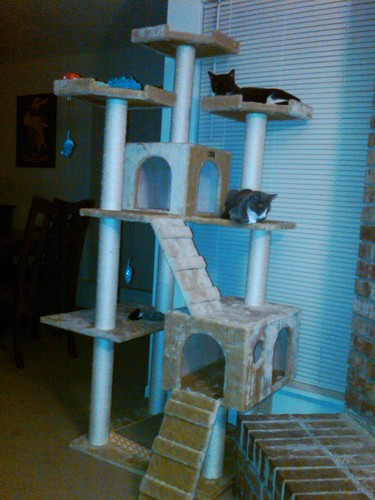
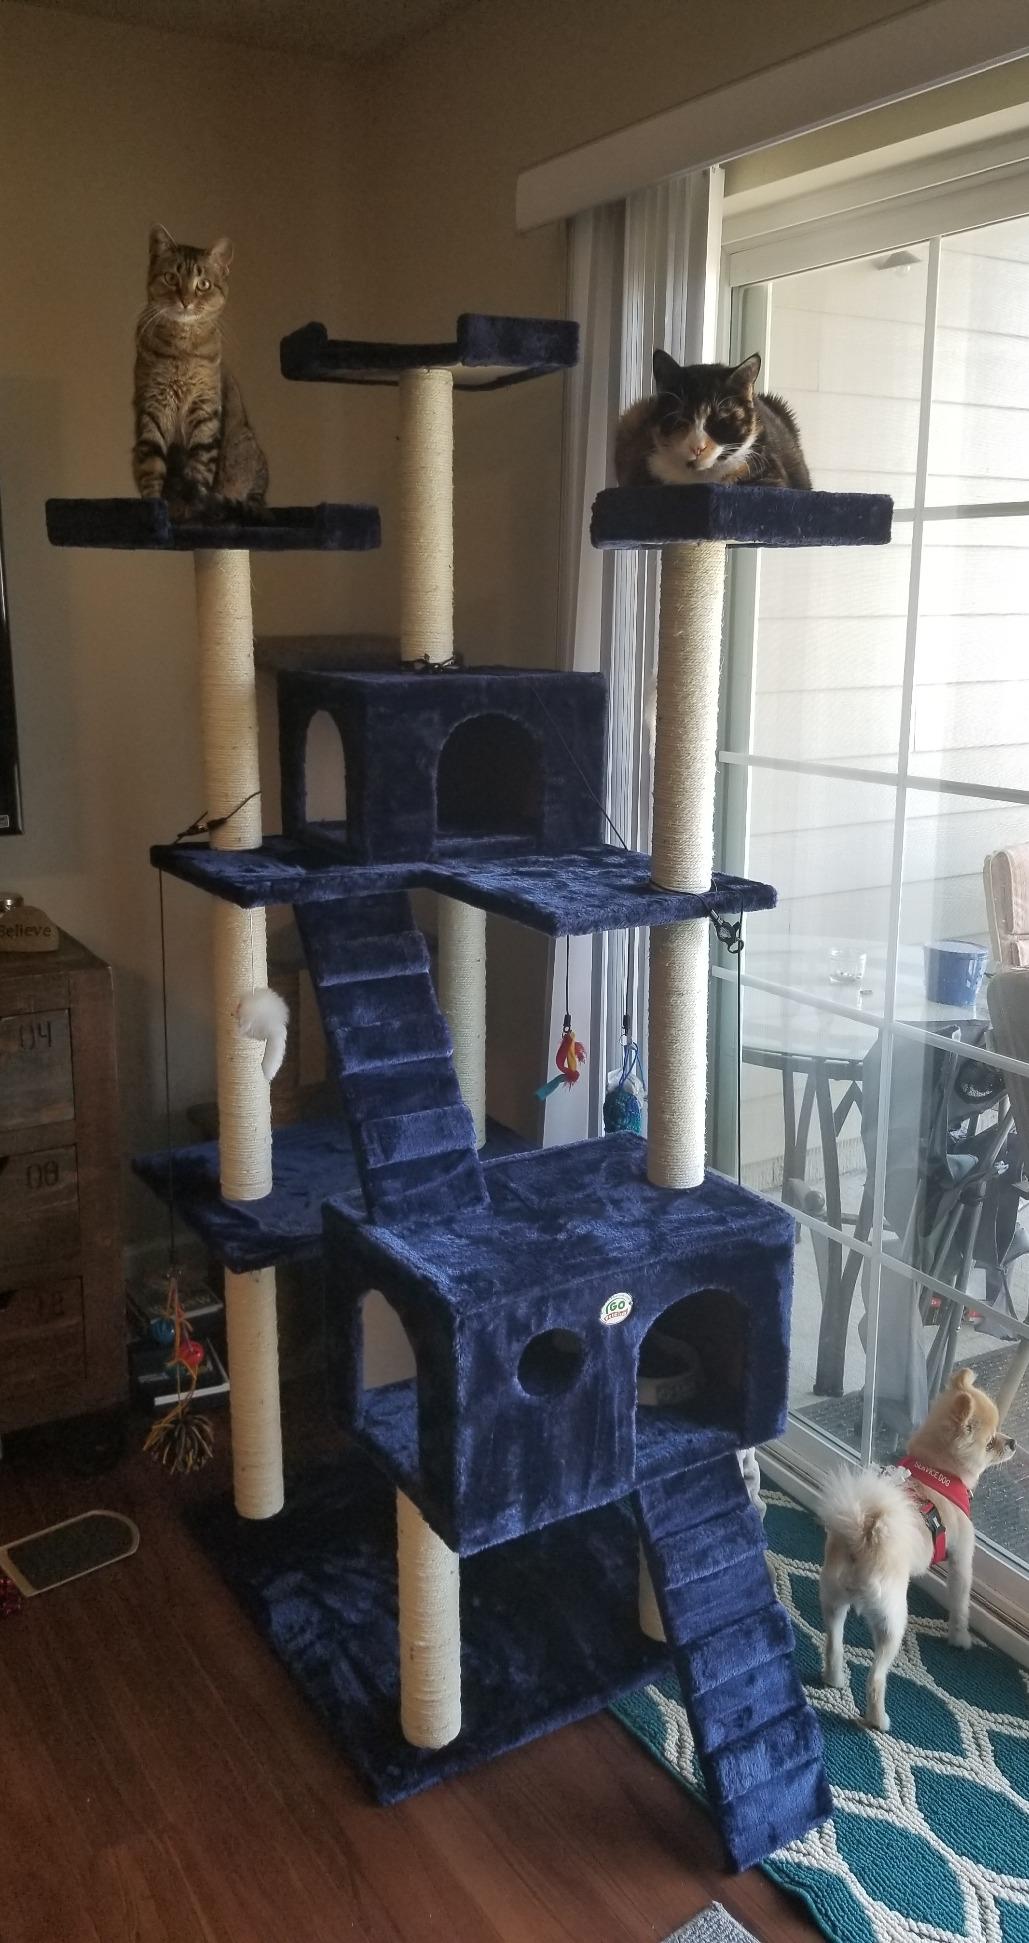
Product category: items_cat tree
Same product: no